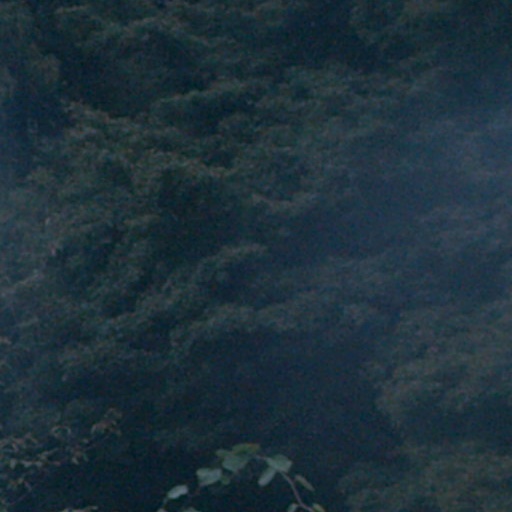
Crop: cassava